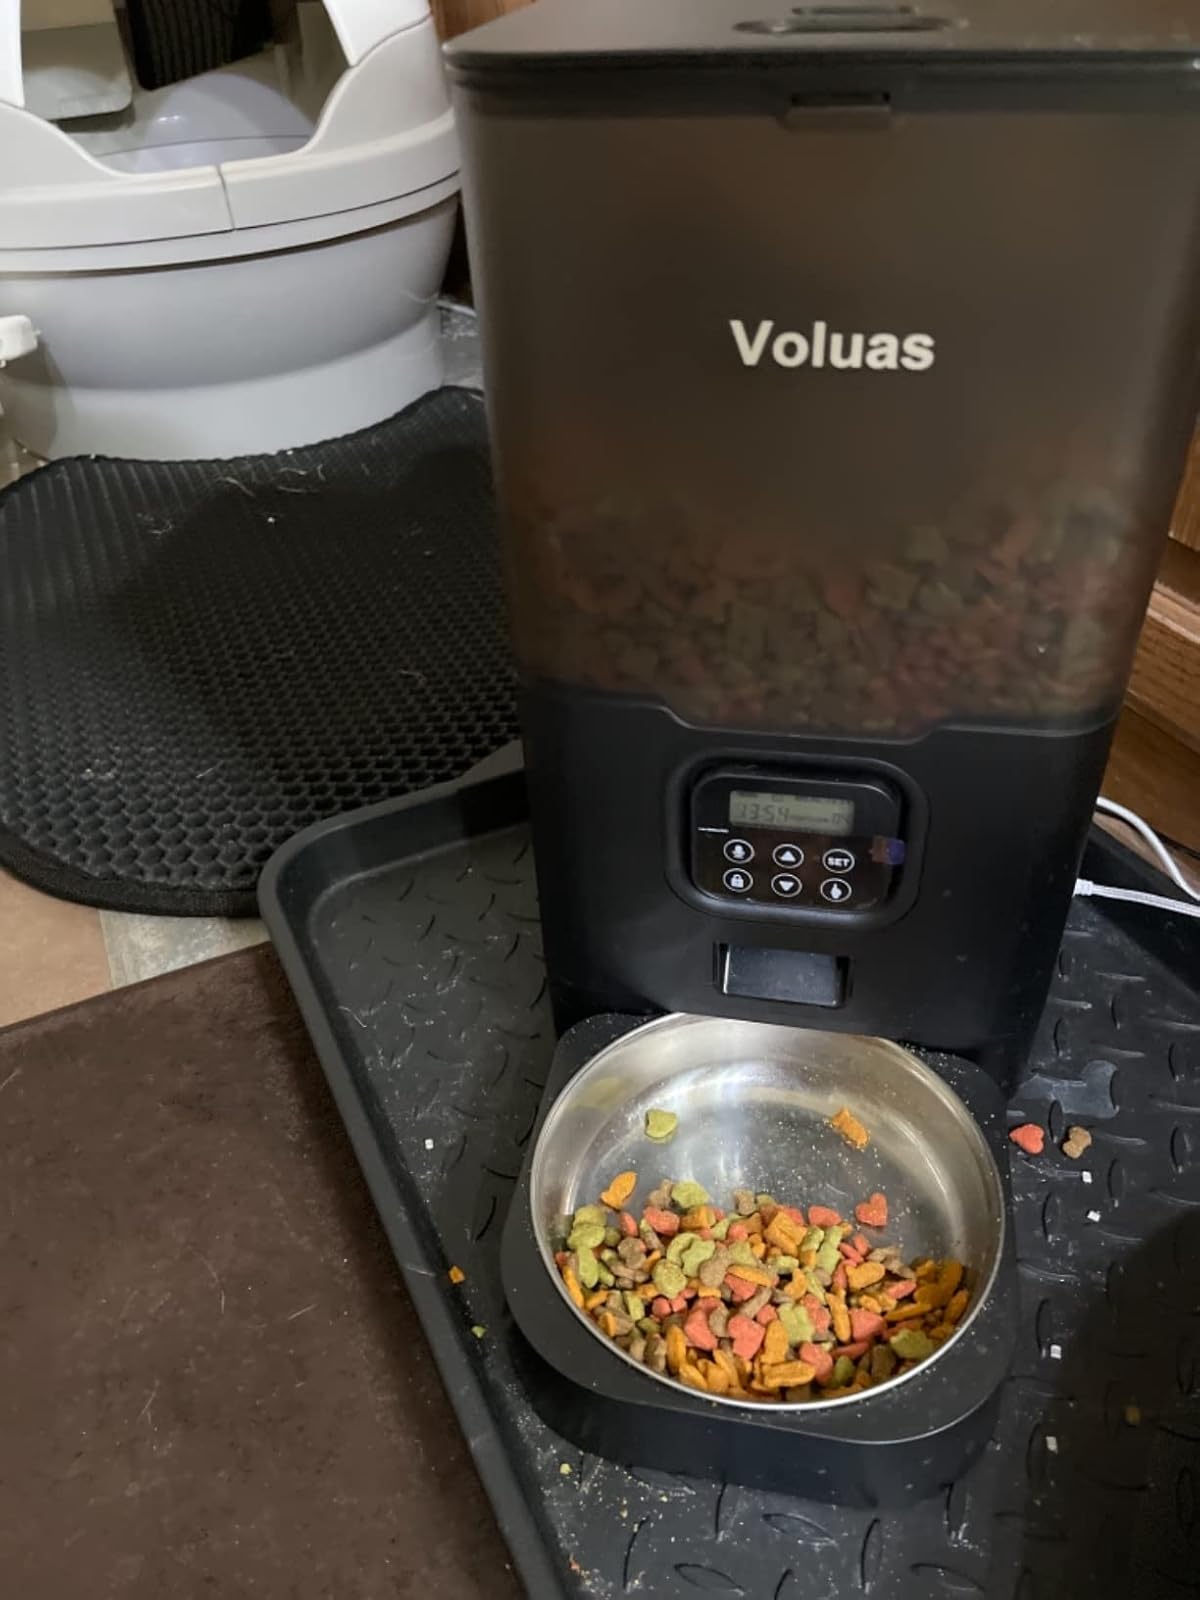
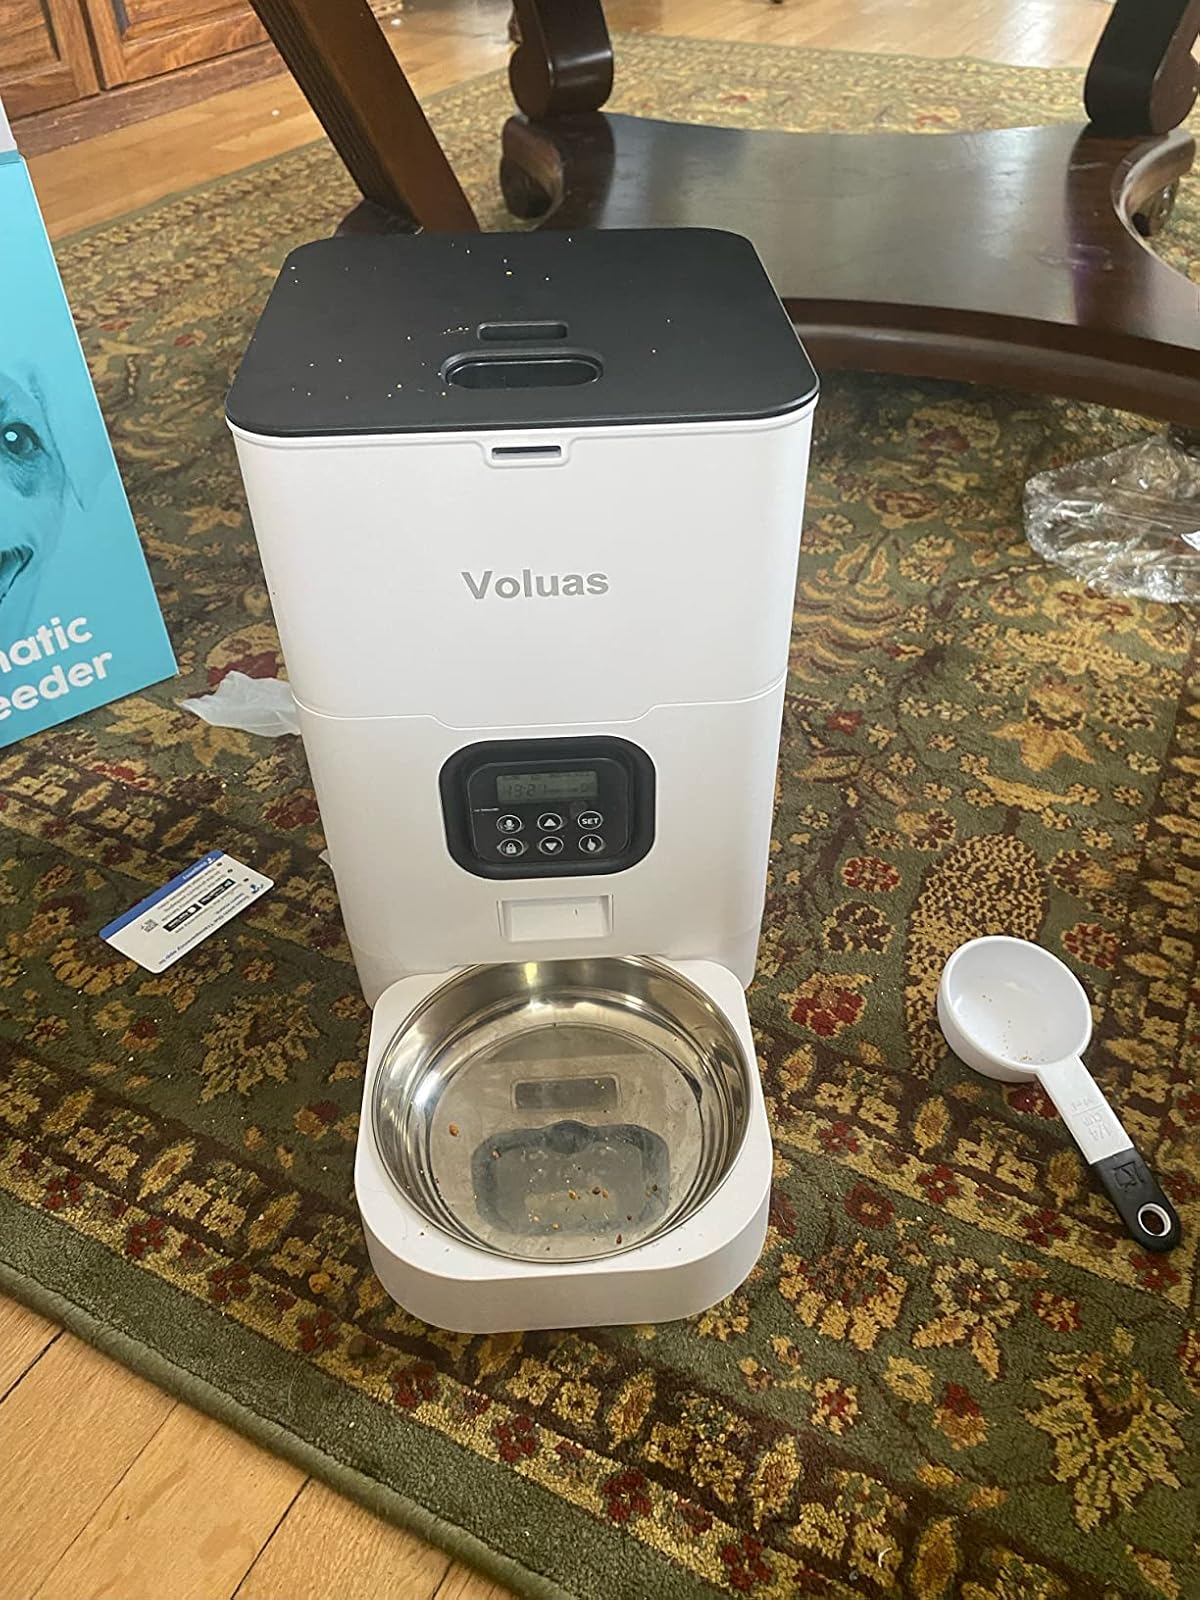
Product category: items_feeder
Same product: no